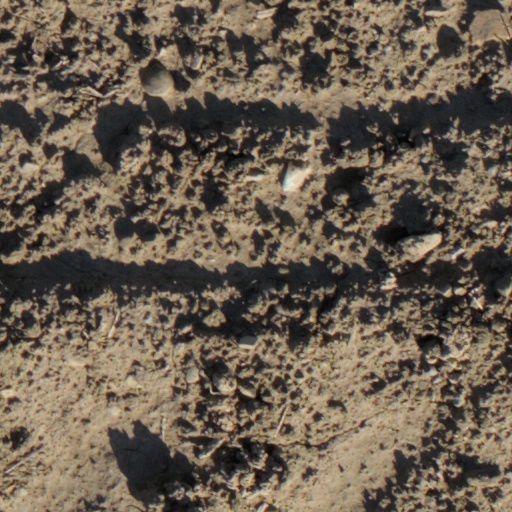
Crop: wheat